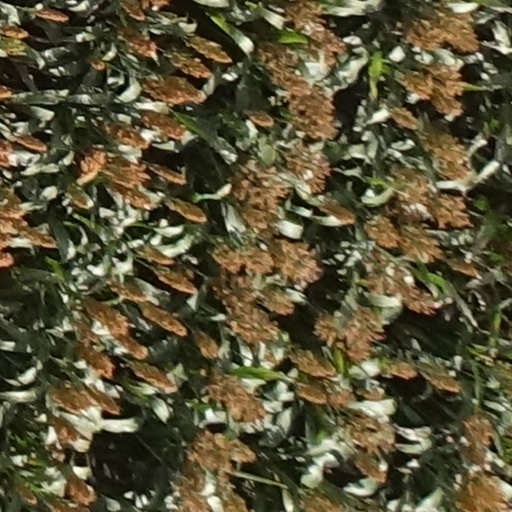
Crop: sorghum